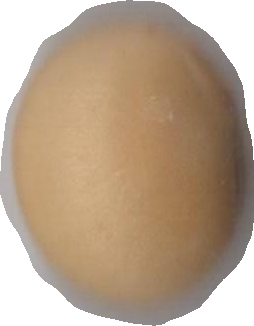
Variety: Dega